Joan Smalls

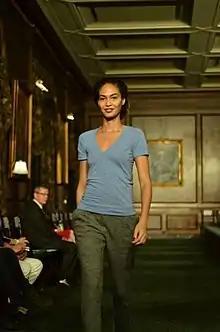
Smalls in 2012

In September 2012, Smalls was named "Model of the Year" at the 9th Annual "Style Awards". Supermodel Iman presented Smalls with the award. In 2013, Smalls ranked #8 on "Forbes" magazine's "World's Highest-Paid Models" list, earning an estimated $3.5 million.